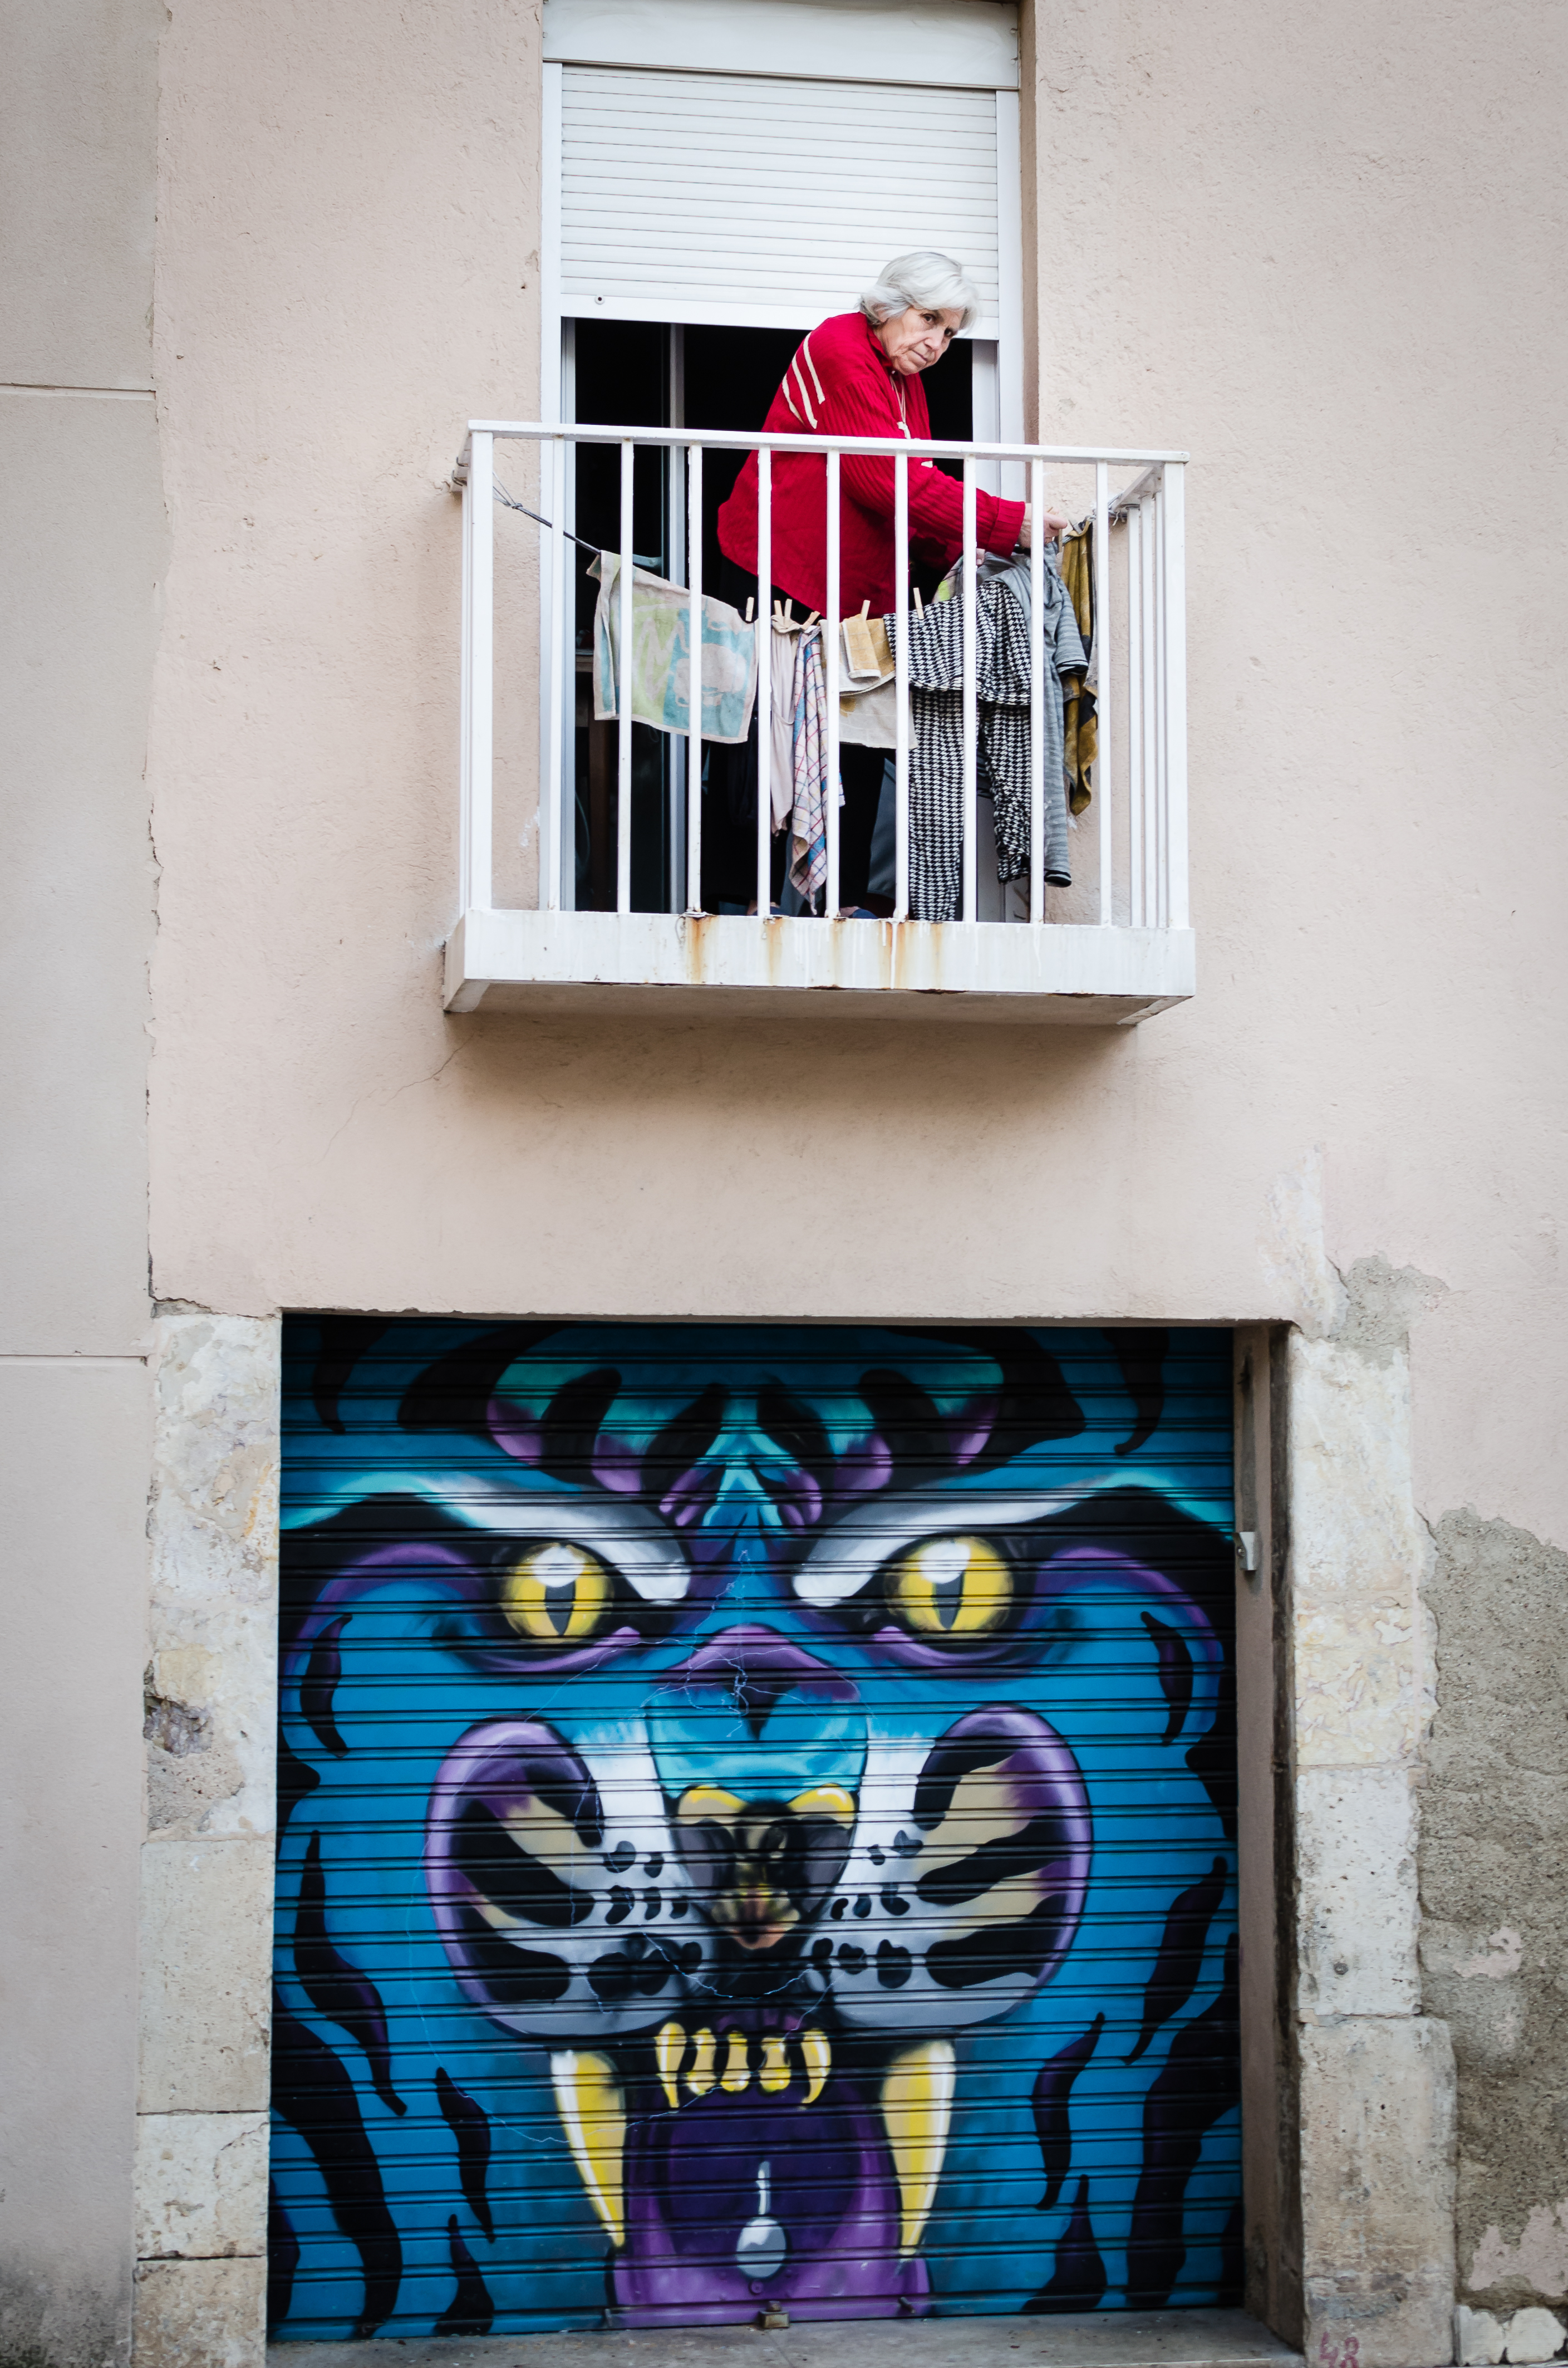
street, window, wall, color, blue, nikon, graffiti, street art, candid, art, spain, 35mm, tiger, mural, catalonia, prime, d7000, soul, moment, decisive, streettog, tog, collecting, reus